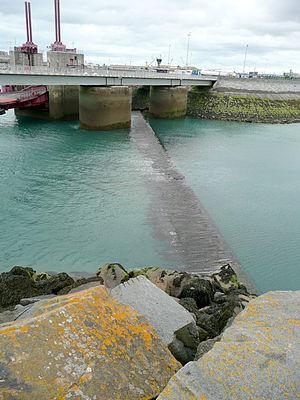
Mur de retenue à la cote 2 mètre du port des Sablons à marée basse
Un seuil peut être:
Le port de Saint-Malo est un port de commerce situé en France classé d'intérêt national. Au niveau de la région Bretagne, il se situe au 3ᵉ rang pour les marchandises et au 1ᵉʳ rang pour les passagers. Au niveau national, il se situait en 2004 au 15ᵉ rang, à égalité à l'époque avec Brest, derrière Lorient 13ᵉ.